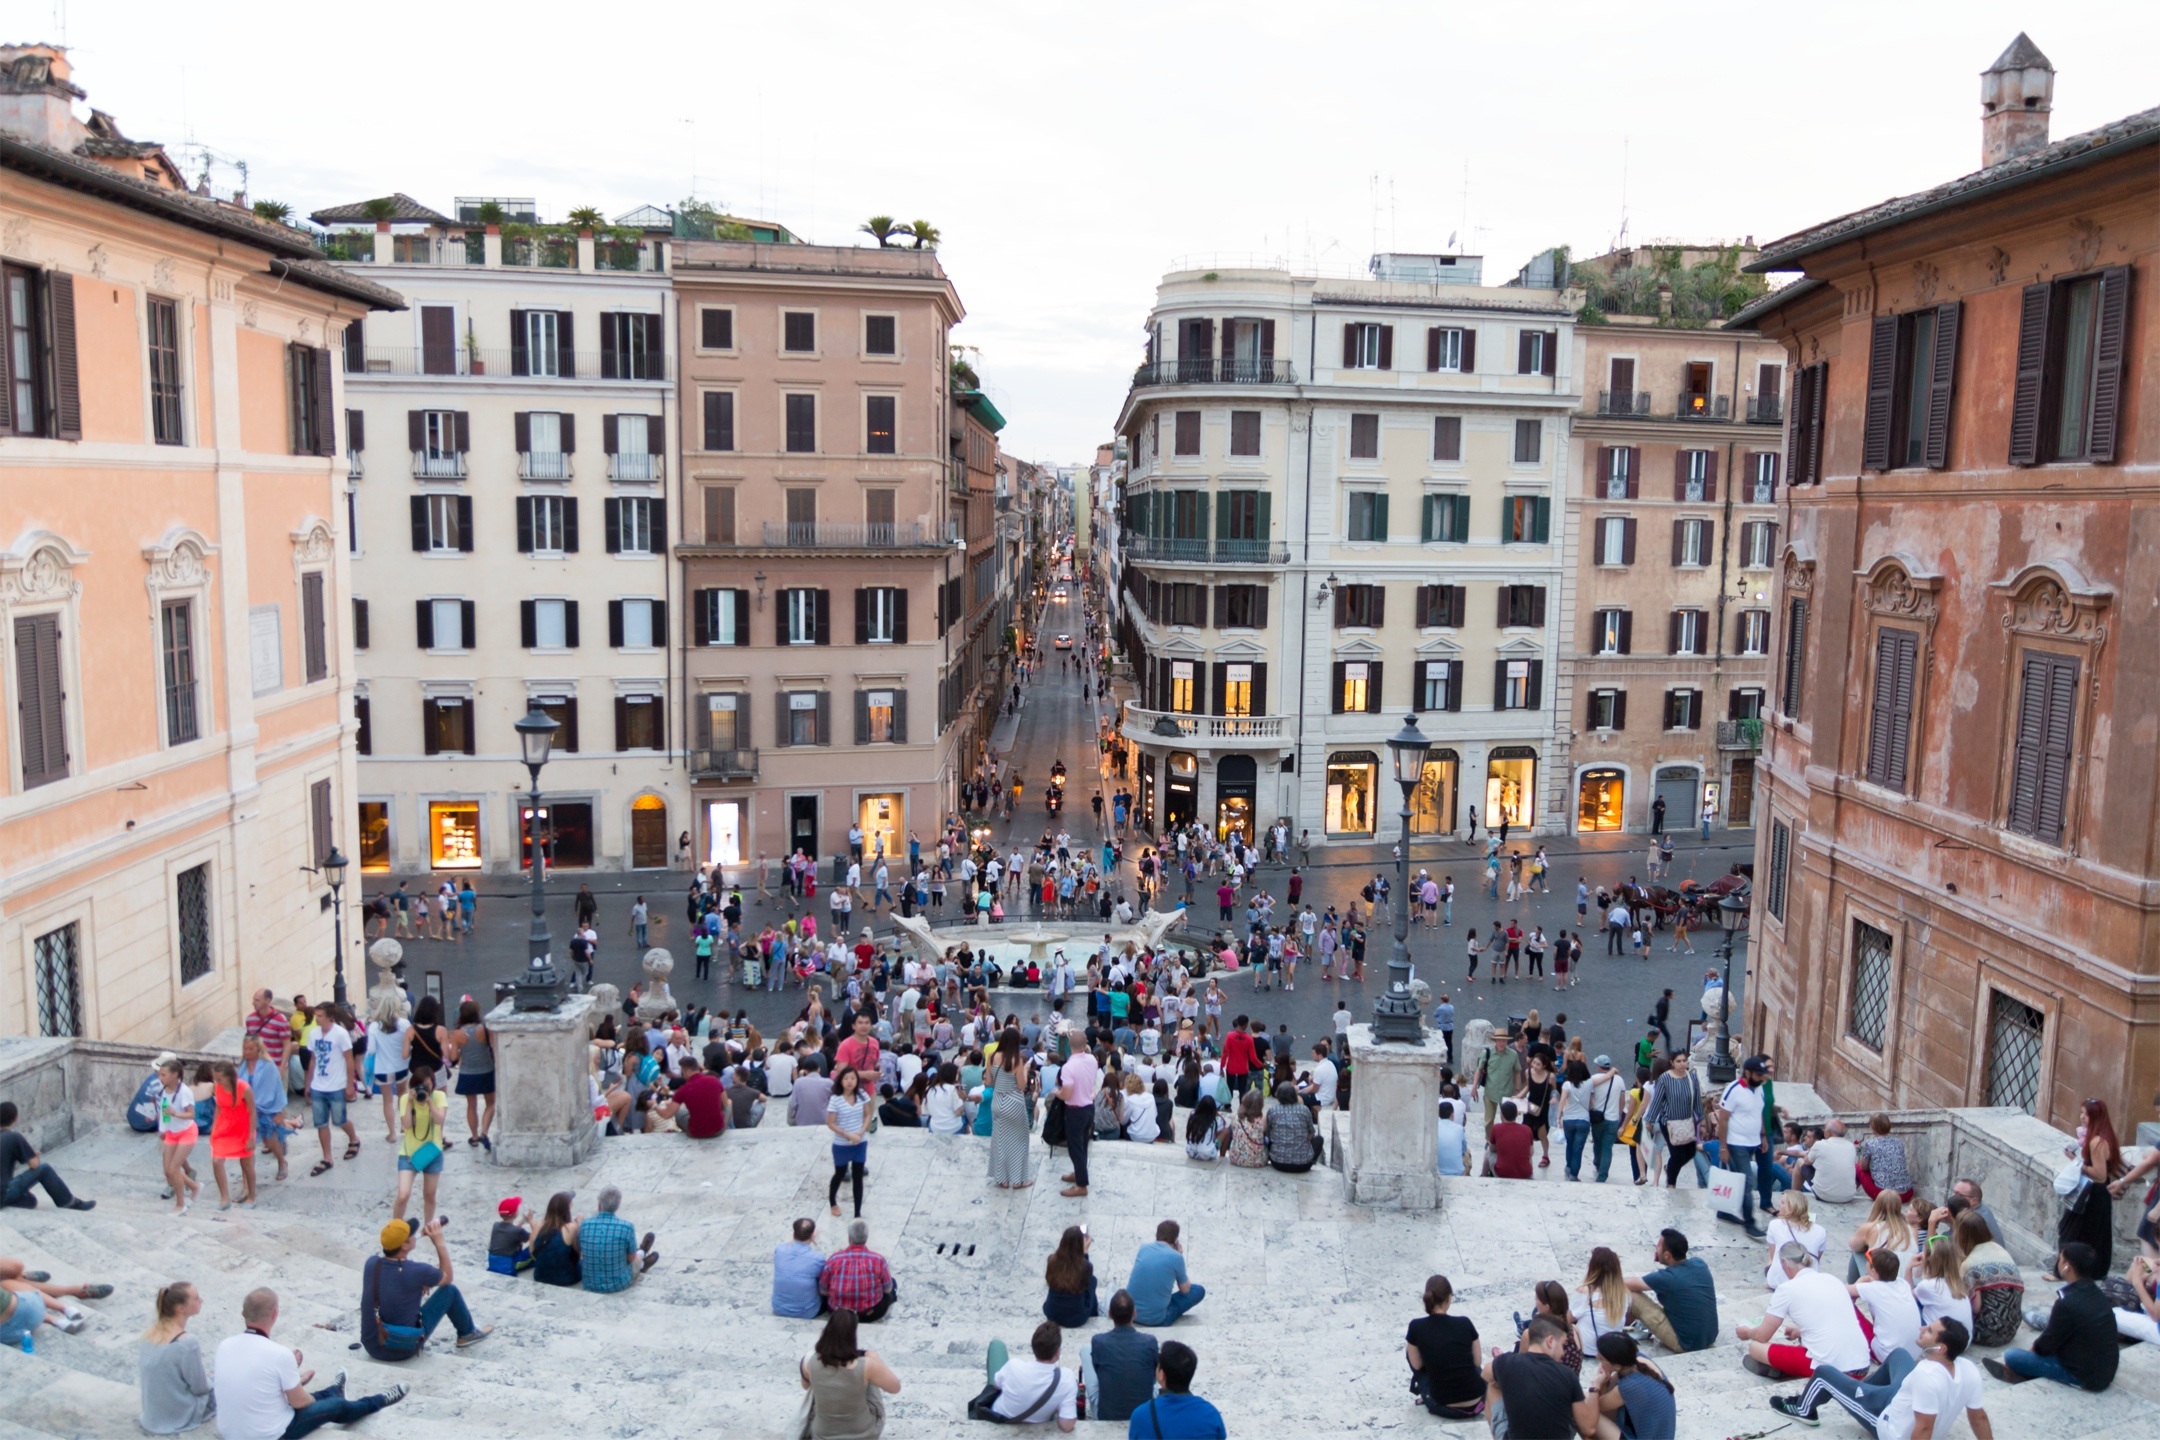
pedestrian, architecture, town, city, downtown, plaza, italy, public space, rome, stairs, town square, spanish steps, human settlement